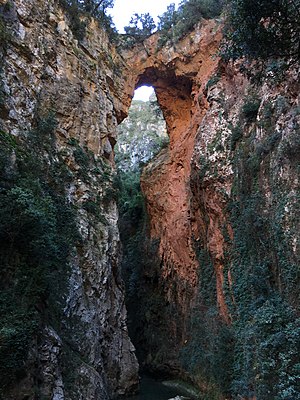
Talassemtane Nationalpark
Gudernes Bro i Talassemtane Nationalpark
Talassemtane Nationalpark er en nationalpark i Rif-regionen i det nordlige Marokko.